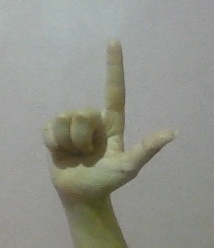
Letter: laam